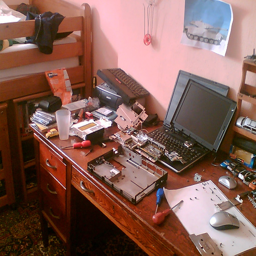
A wooden desk topped with a laptop computer taken apart.
A laptop that is taken apart as well as some tools.
A laptop taken apart and sitting on a desk next to some tools and a mouse.
A laptop on a wooden desk cluttered with many items.
A laptop disassembled on a messy brown desk.